Cabinet of Barack Obama

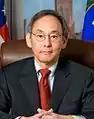
Steven Chu

After the resignation of Sebelius was announced, it was revealed that on April 11, 2014, President Obama would nominate Sylvia Mathews Burwell, the director of the Office of Management and Budget, to become Secretary of HHS. On June 5, 2014, Burwell was confirmed by the Senate in a 78–17 vote.